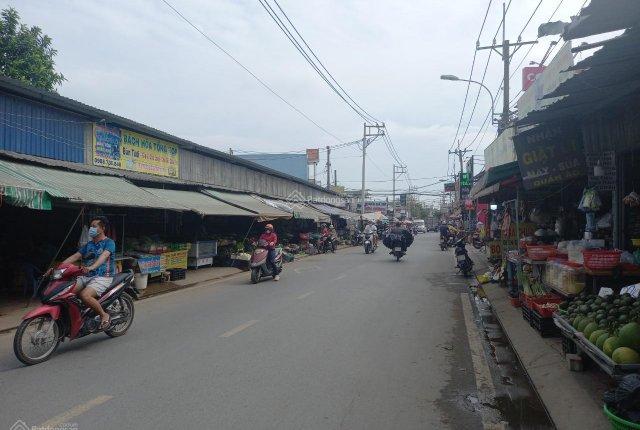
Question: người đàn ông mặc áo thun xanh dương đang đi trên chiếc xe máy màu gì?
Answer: ông ấy đi trên chiếc máy màu đỏ và đen